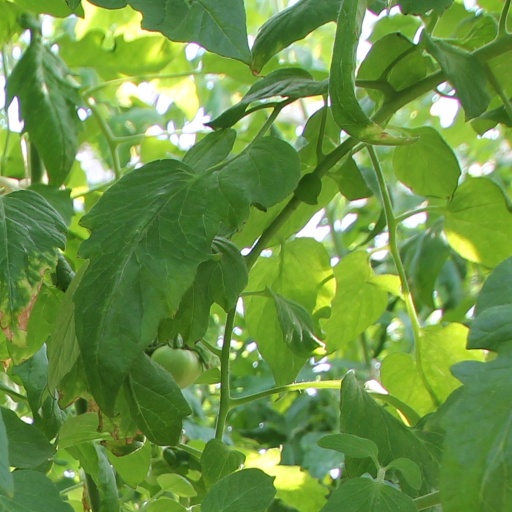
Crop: tomato